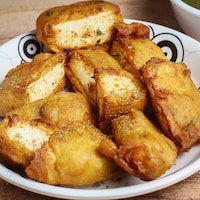
Dish: pakode